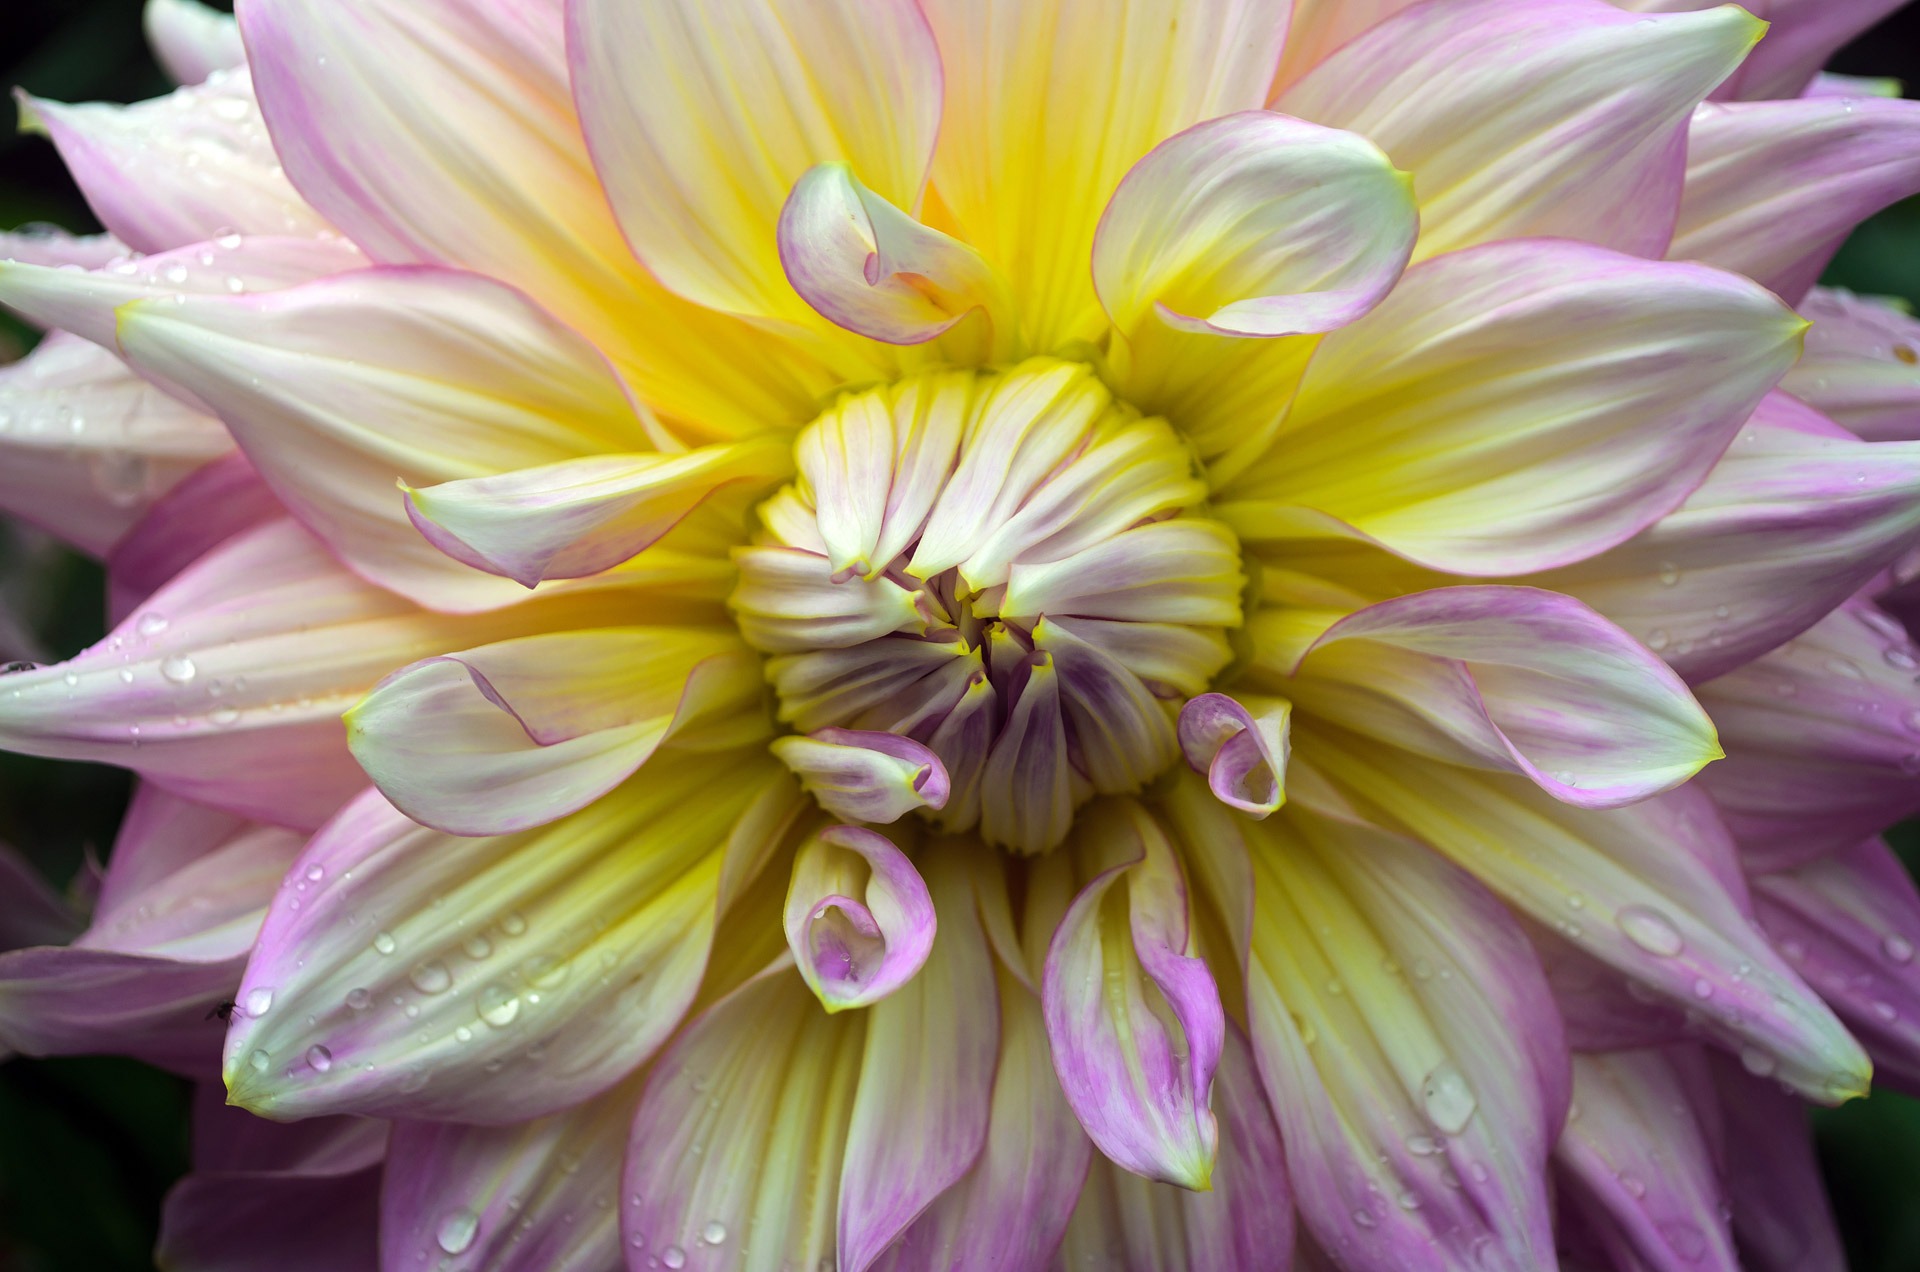
nature, plant, photography, flower, petal, summer, love, gift, decoration, spring, macro, yellow, pink, flora, season, plants, ornament, flowers, close up, dahlia, background, macro photography, valentine's day, flowering plant, daisy family, plant stem, land plant